Pasquale Fazio

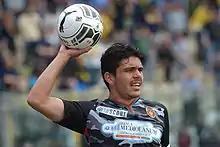
Fazio in 2015

Pasquale Fazio (born 10 June 1989) is an Italian footballer who plays as a right back for club Monopoli.